Elioda Tumwesigye

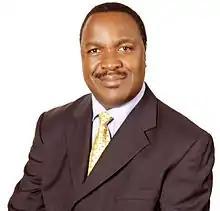

Elioda Tumwesigye (born 6 April 1964) is a Ugandan politician, physician, and epidemiologist who has served as minister of science, technology and innovation in the cabinet of Uganda since June 2016. From March 2015 until June 2016, he served as the minister of health.